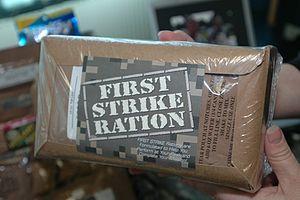
Une ration de combat est un repas en conserve ou pré-emballé, facilement préparable et consommable, transporté par les militaires sur le champ de bataille. Il se distingue des rations militaires régulières pour sa préparation rapide d'où l'utilisation de conserve, d'aliments pré-cuits ou lyophilisés, de boissons en poudre et de barres alimentaires, ainsi que pour sa longue durée de conservation.